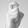
ASL letter: X